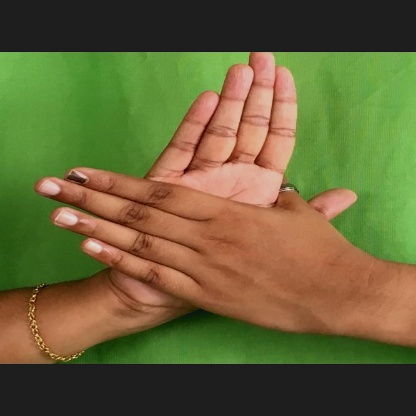
Mudra: Chakra